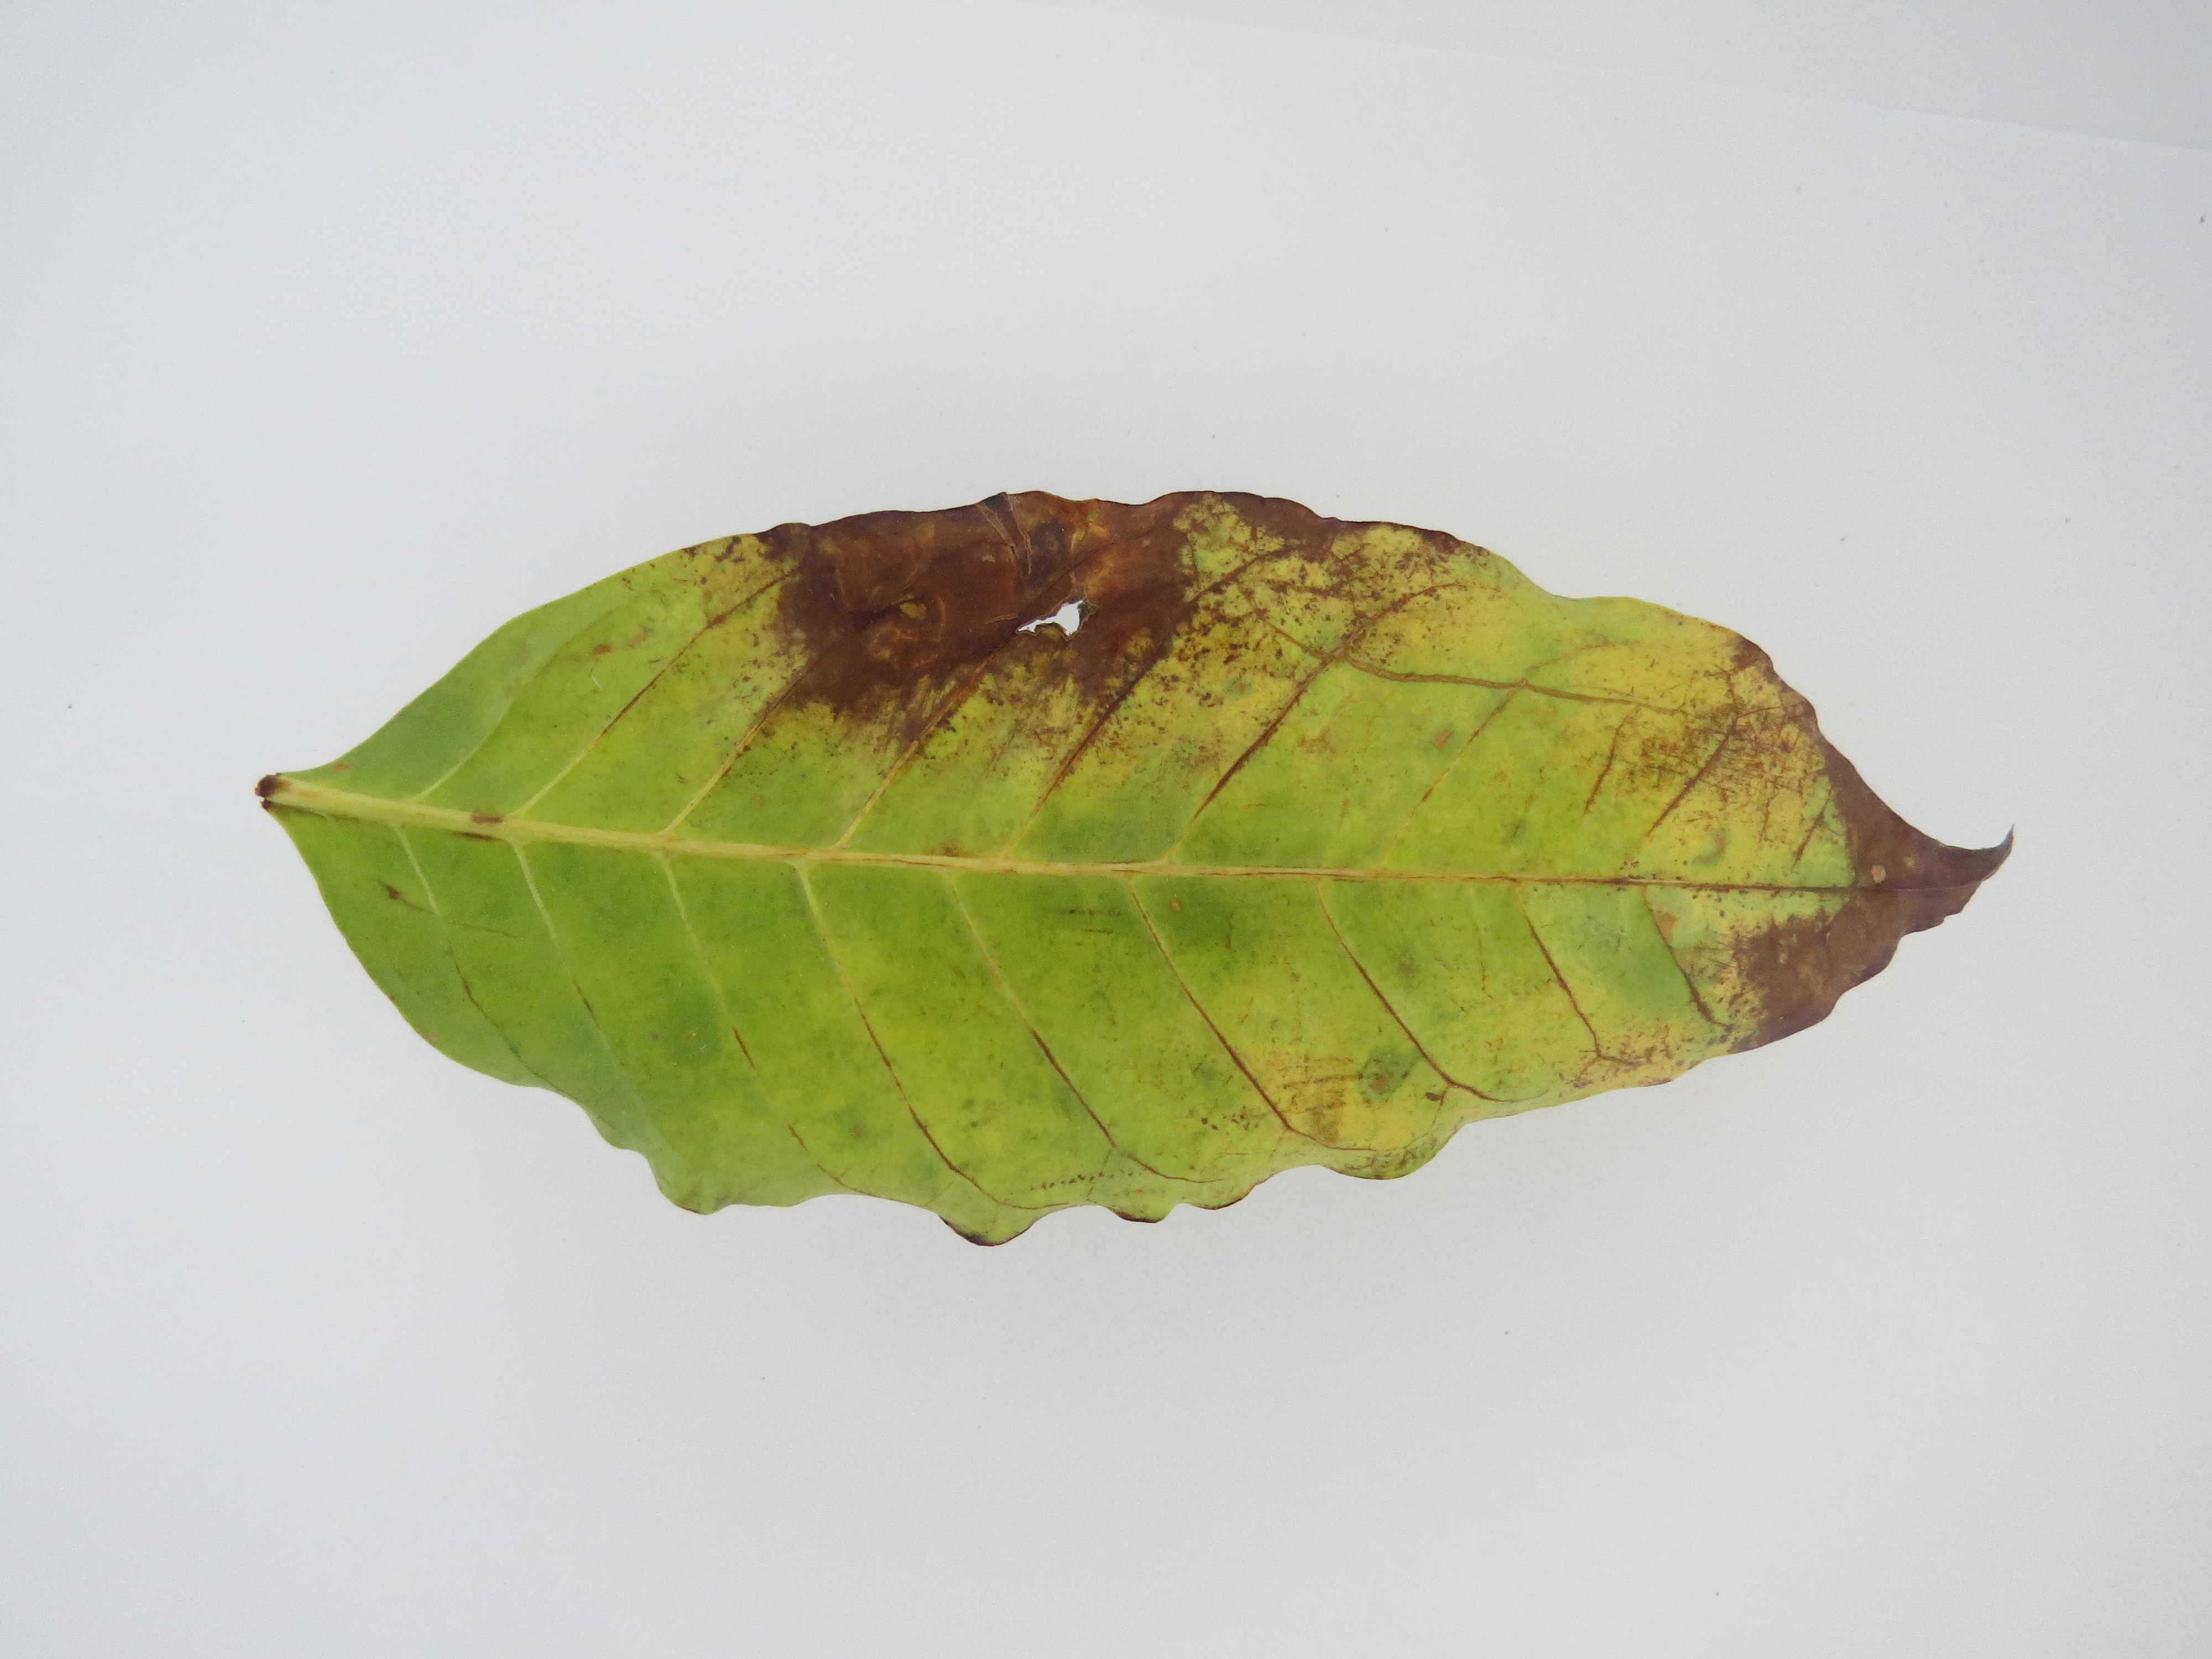
Label: potasium-K